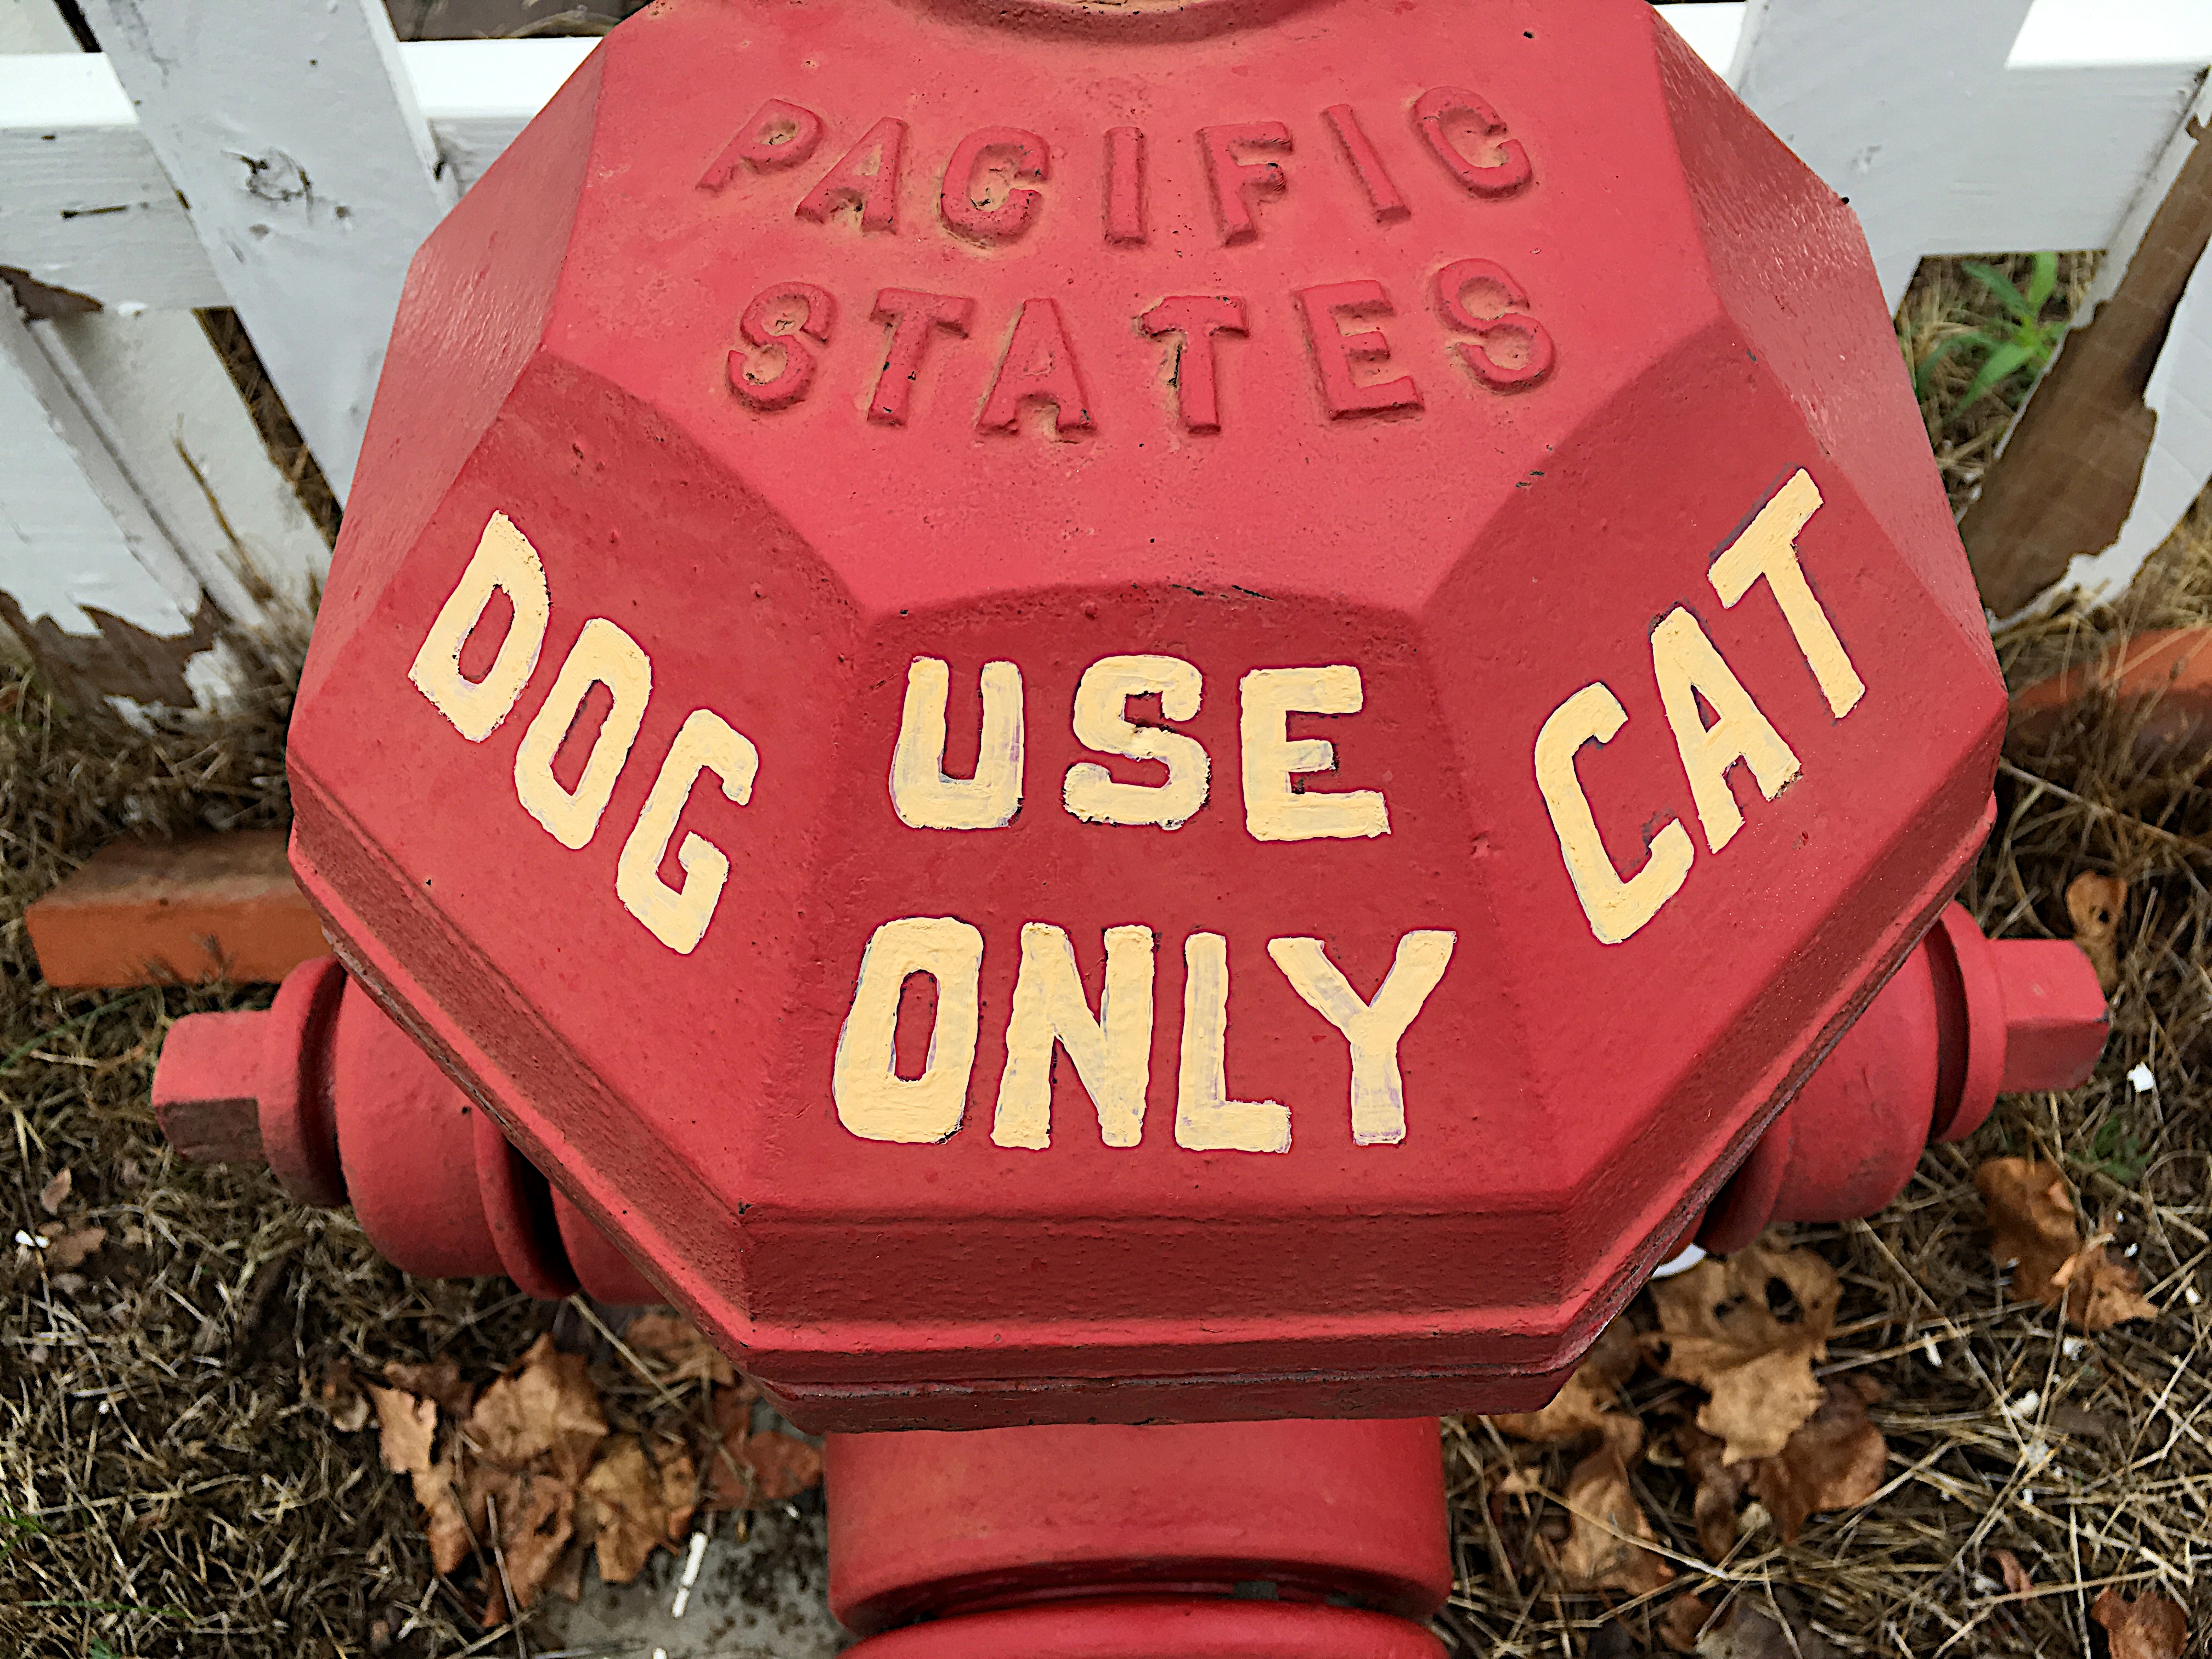
dog, sign, red, cat